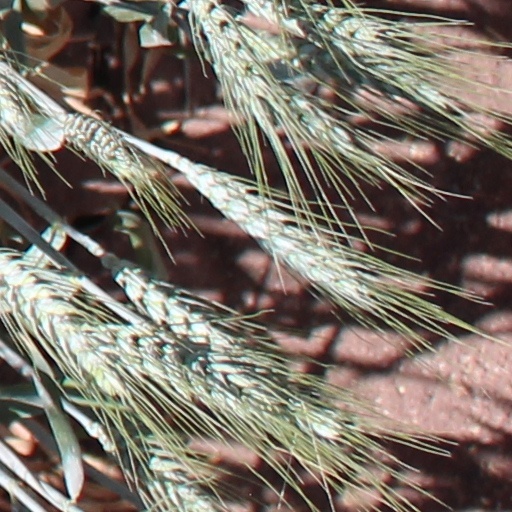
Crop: wheat